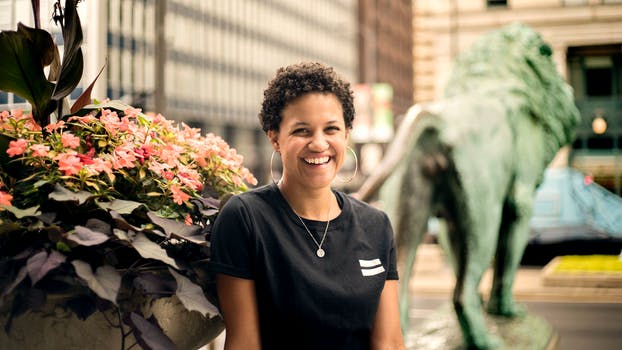
Label: No Watermark